Boynton Hall

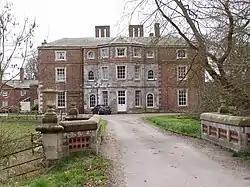

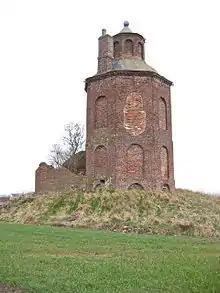
Carnaby Temple

Boynton Hall is a country house in the village of Boynton near Bridlington, East Riding of Yorkshire, England. It is a Grade I listed building.